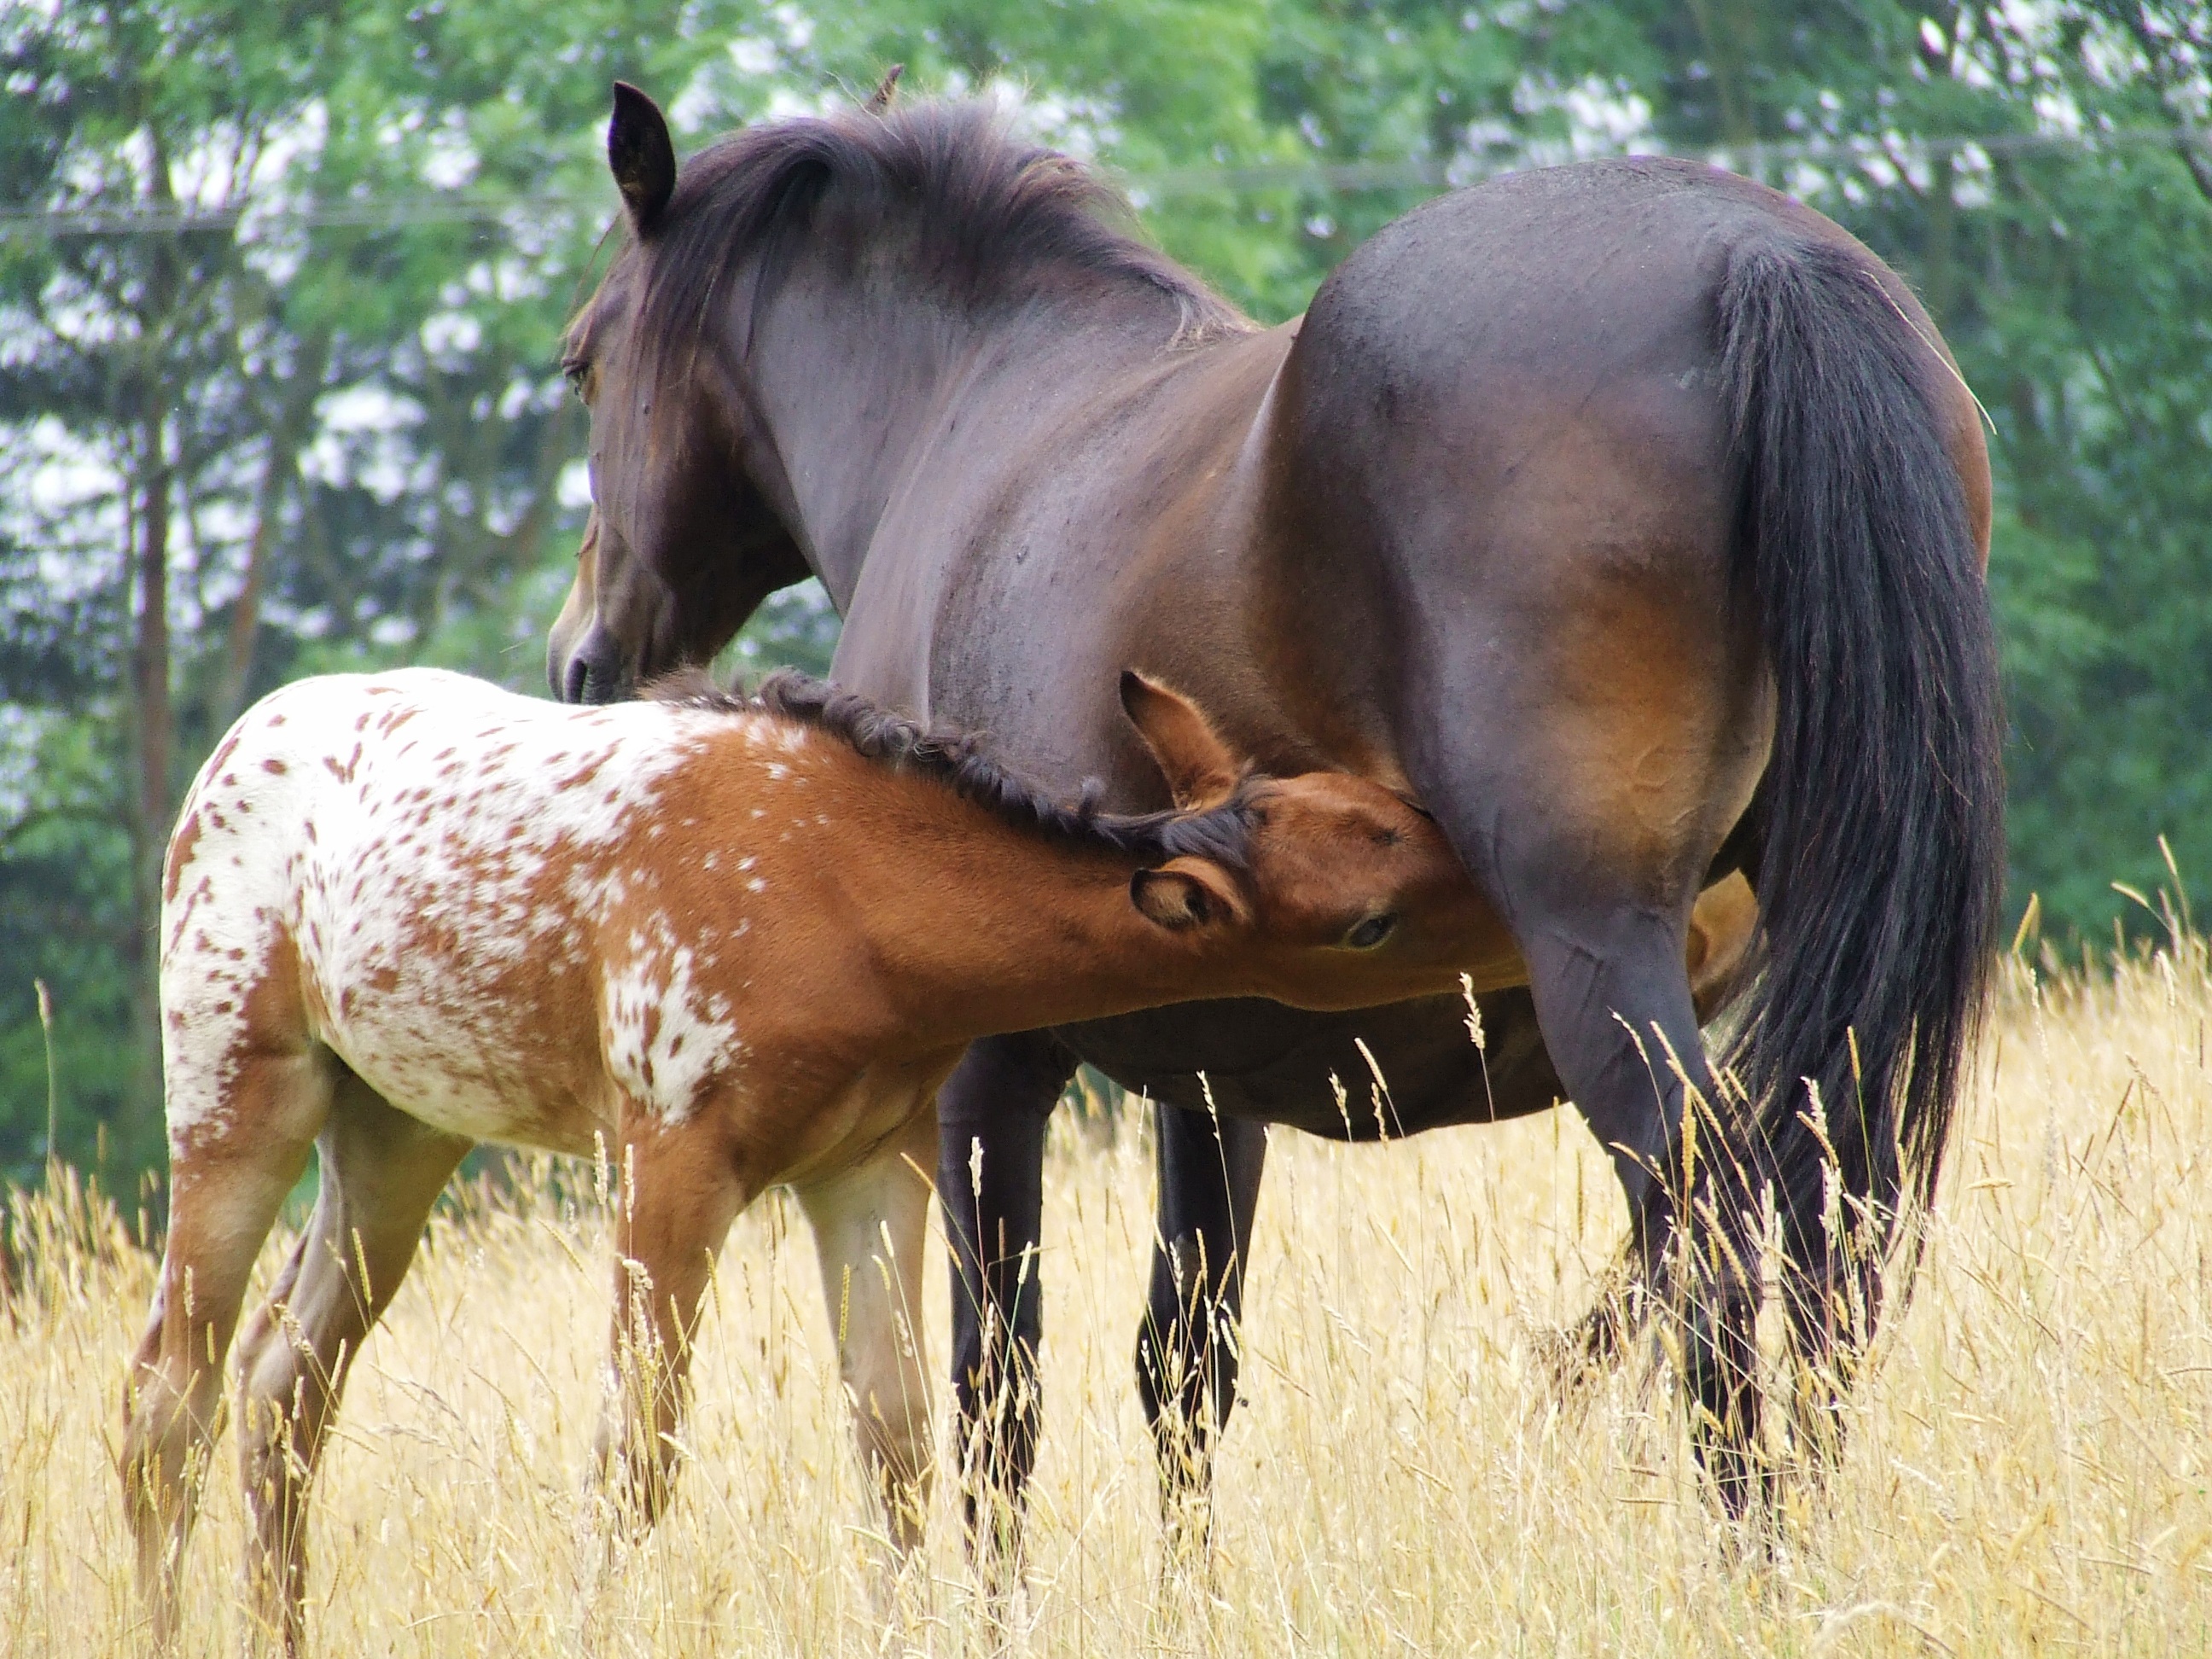
grass, animal, range, wildlife, love, herd, pasture, grazing, horse, mammal, stallion, mane, child, milk, fauna, maternity, dry grass, horses, feeding, mother, gold, vertebrate, mare, beauty, beautiful, cub, foal, charge, pleasure, tenderness, colt, breastfeeding, pack animal, appaloosa, a favor, horse like mammal, mustang horse